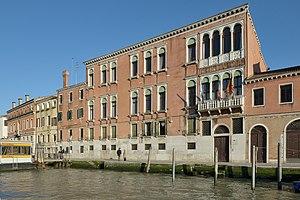
Le Palazzo Donà Balbi à Venise.